2018 PowerShares QQQ 300

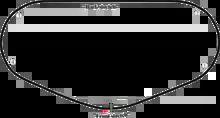
The layout of Daytona International Speedway, the venue where the race was held.

Daytona International Speedway is one of three superspeedways to hold NASCAR races, the other two being Indianapolis Motor Speedway and Talladega Superspeedway. The standard track at Daytona International Speedway is a four-turn superspeedway that is 2.5 miles (4.0 km) long. The track's turns are banked at 31 degrees, while the front stretch, the location of the finish line, is banked at 18 degrees.